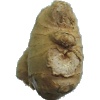
Label: Ginger Root 1